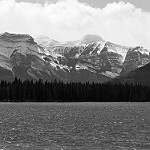
Label: B & W